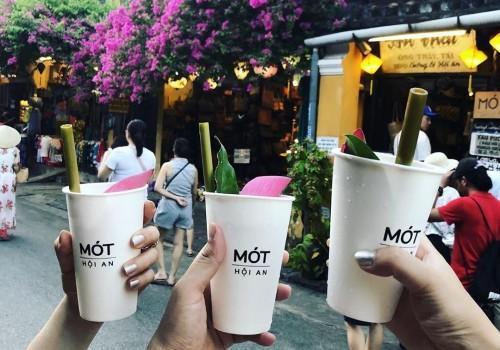
có một giàn hoa màu tím xuất hiện ở những ngôi nhà trên phố